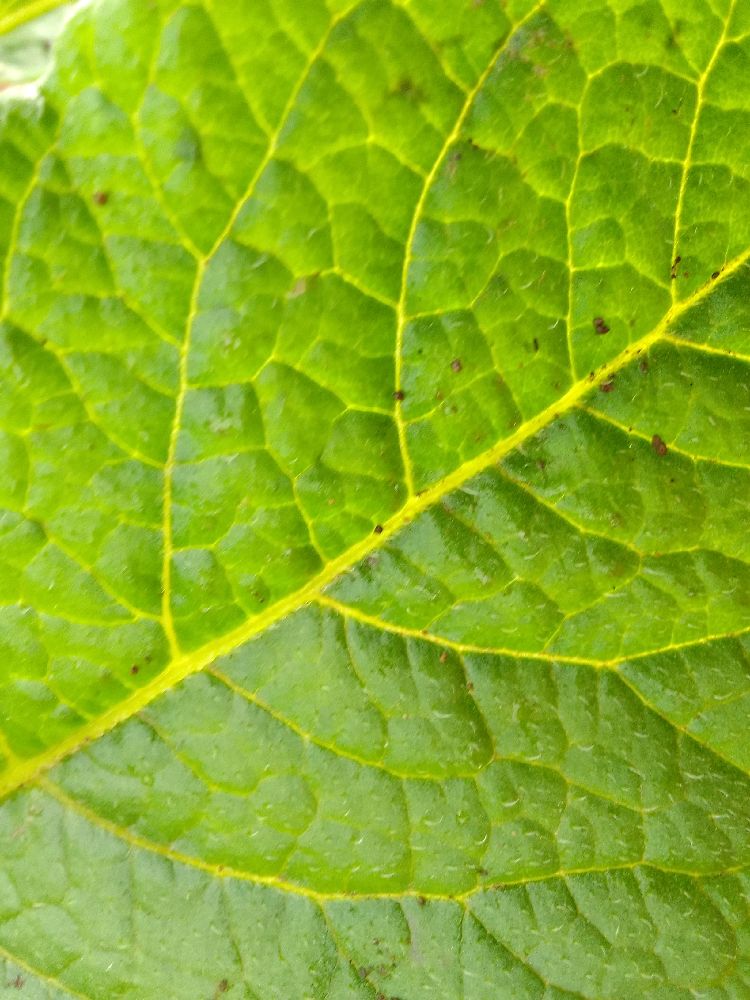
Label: Healthy